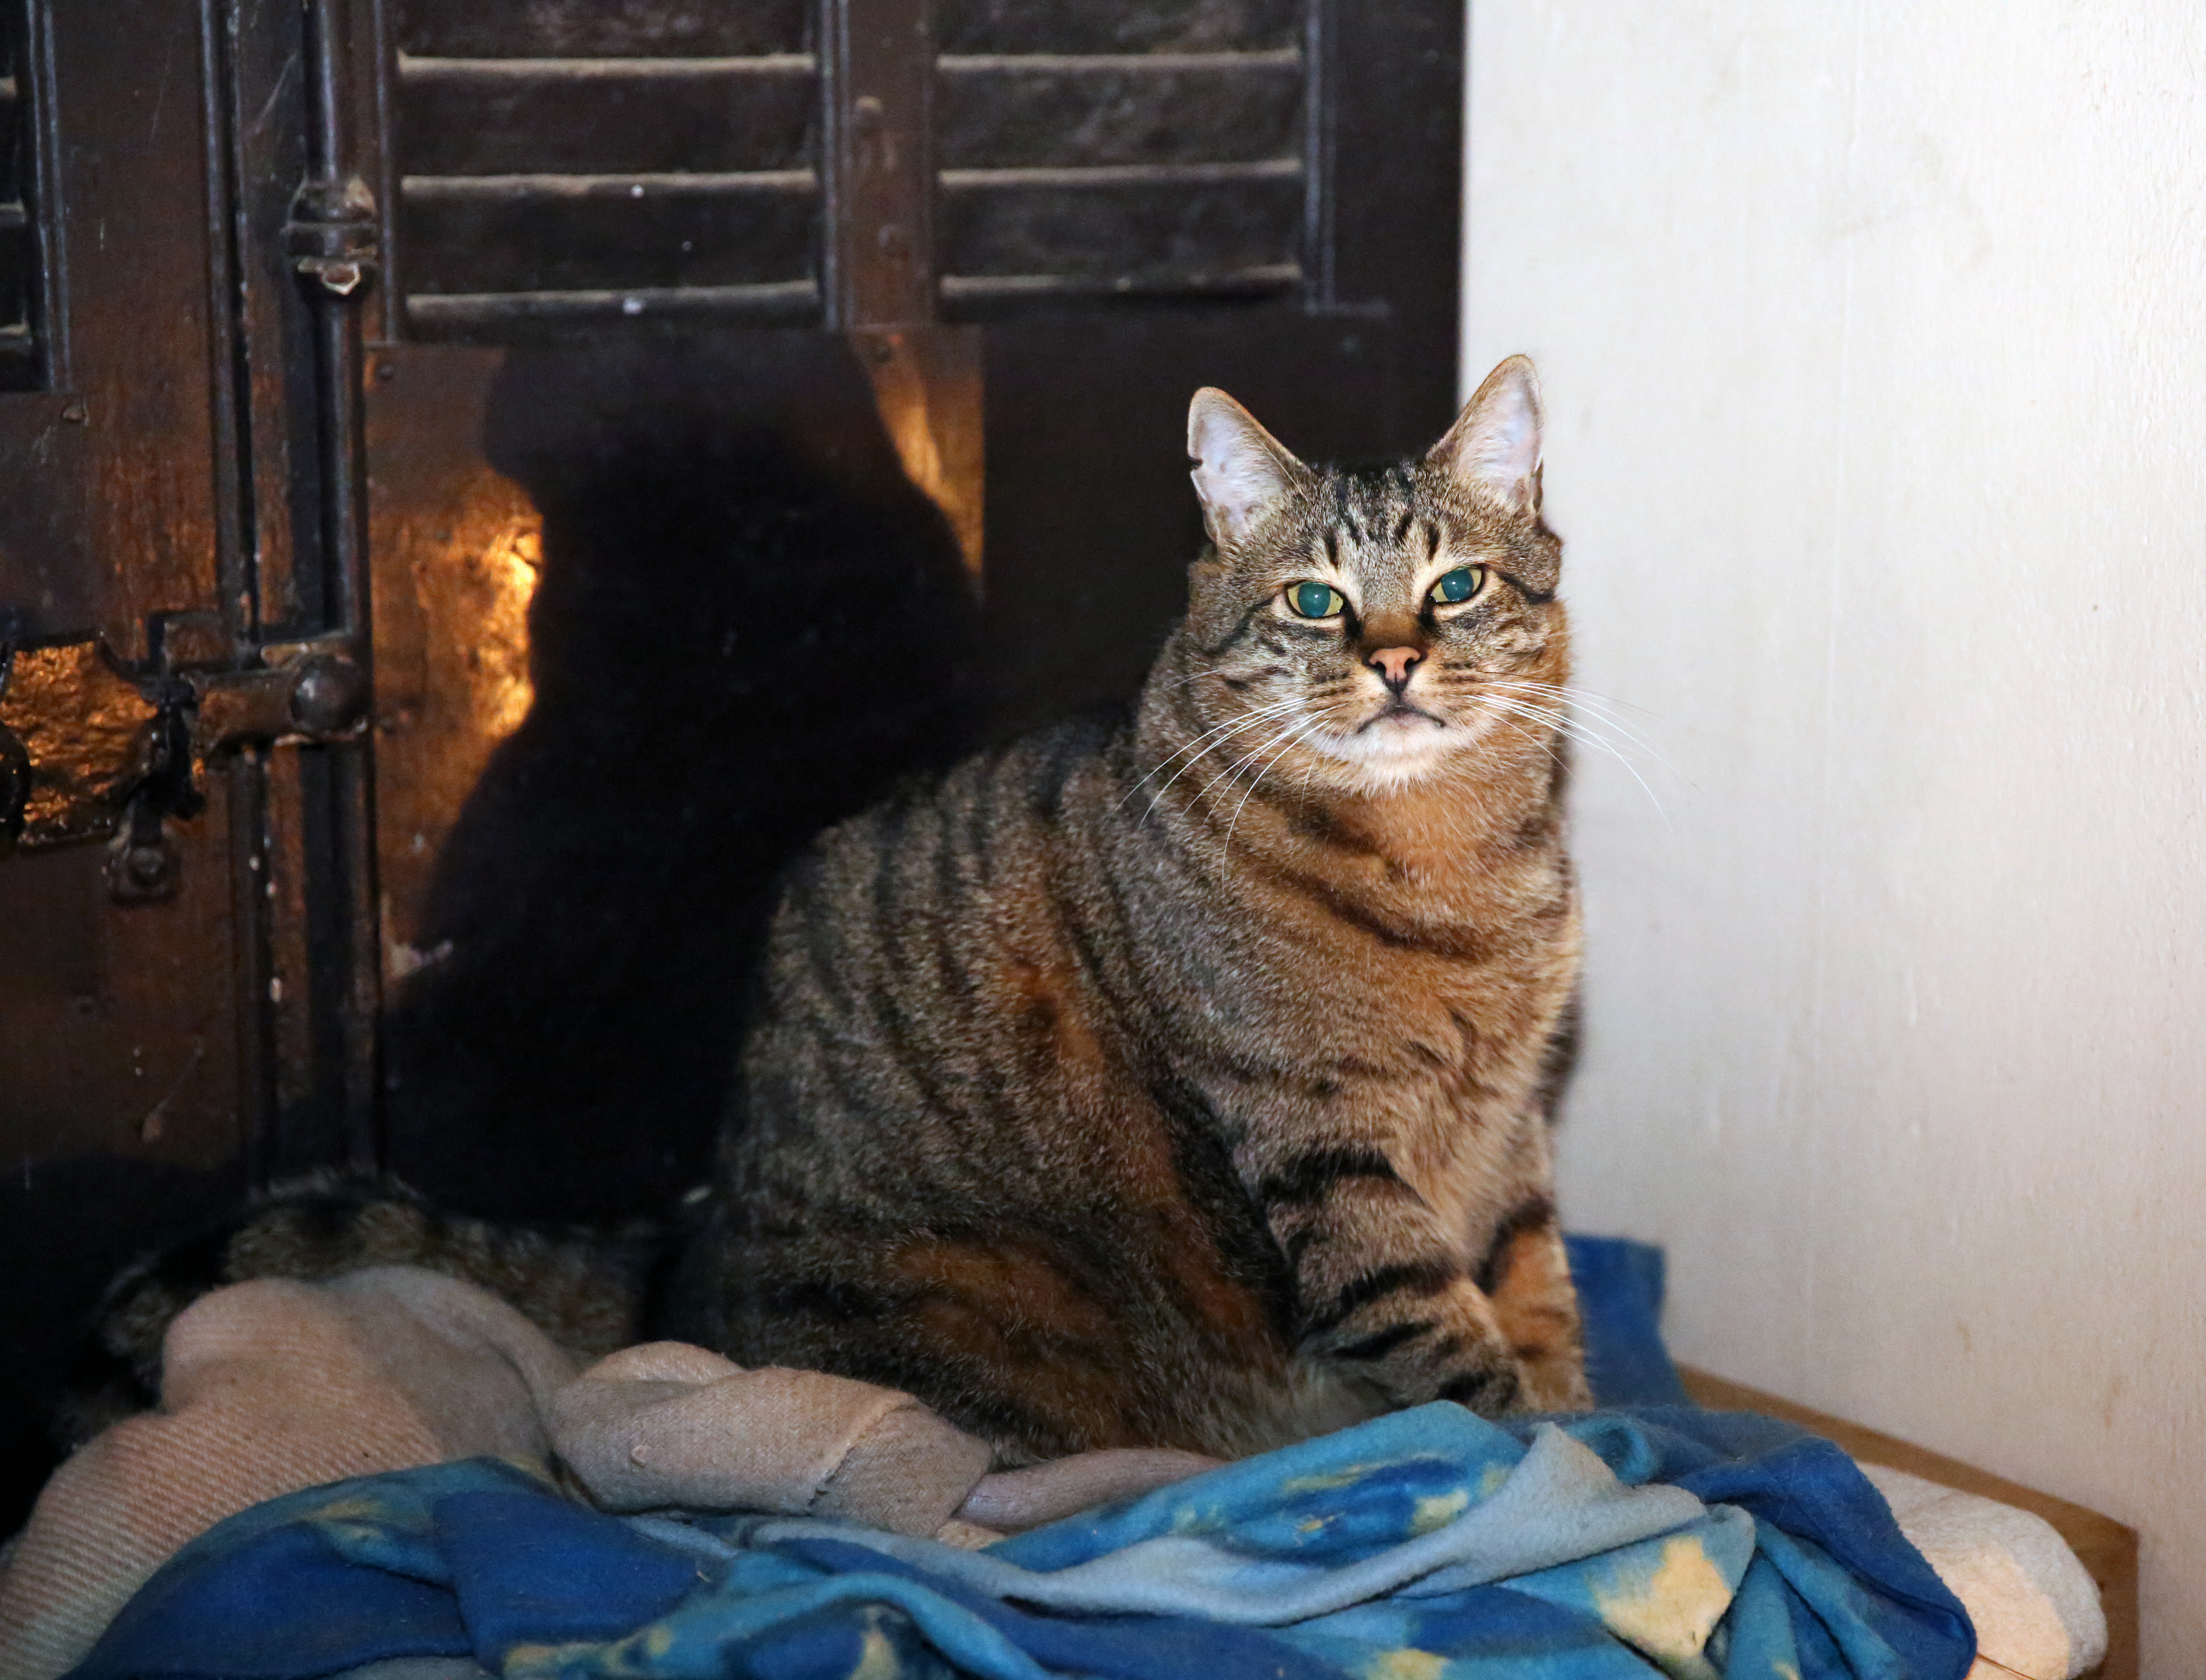
europe, cat, canon, indoor, mammal, whiskers, midi, interieur, bigcat, vertebrate, provence, isasza, southfrance, sdfrankreich, zuidfrankrijk, mditerrane, eos5d, chattigr, chateuropen, provencealpesctedazur, bouchesdurhne, stripedcat, vernegues, sanctuaireflin, rescuedcats, chatassis, catsitting, rehousedcat, tabby cat, european shorthair, small to medium sized cats, cat like mammal, domestic short haired cat